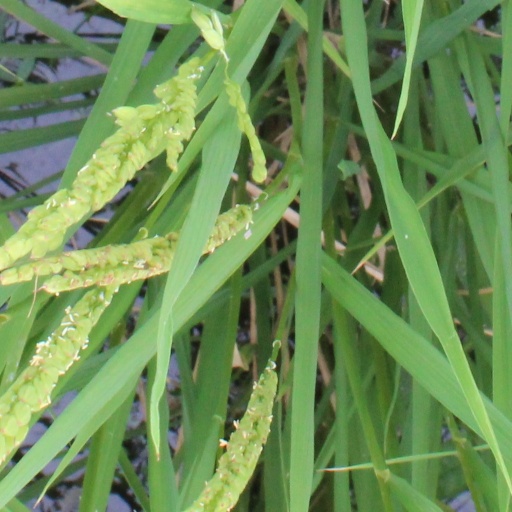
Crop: rice